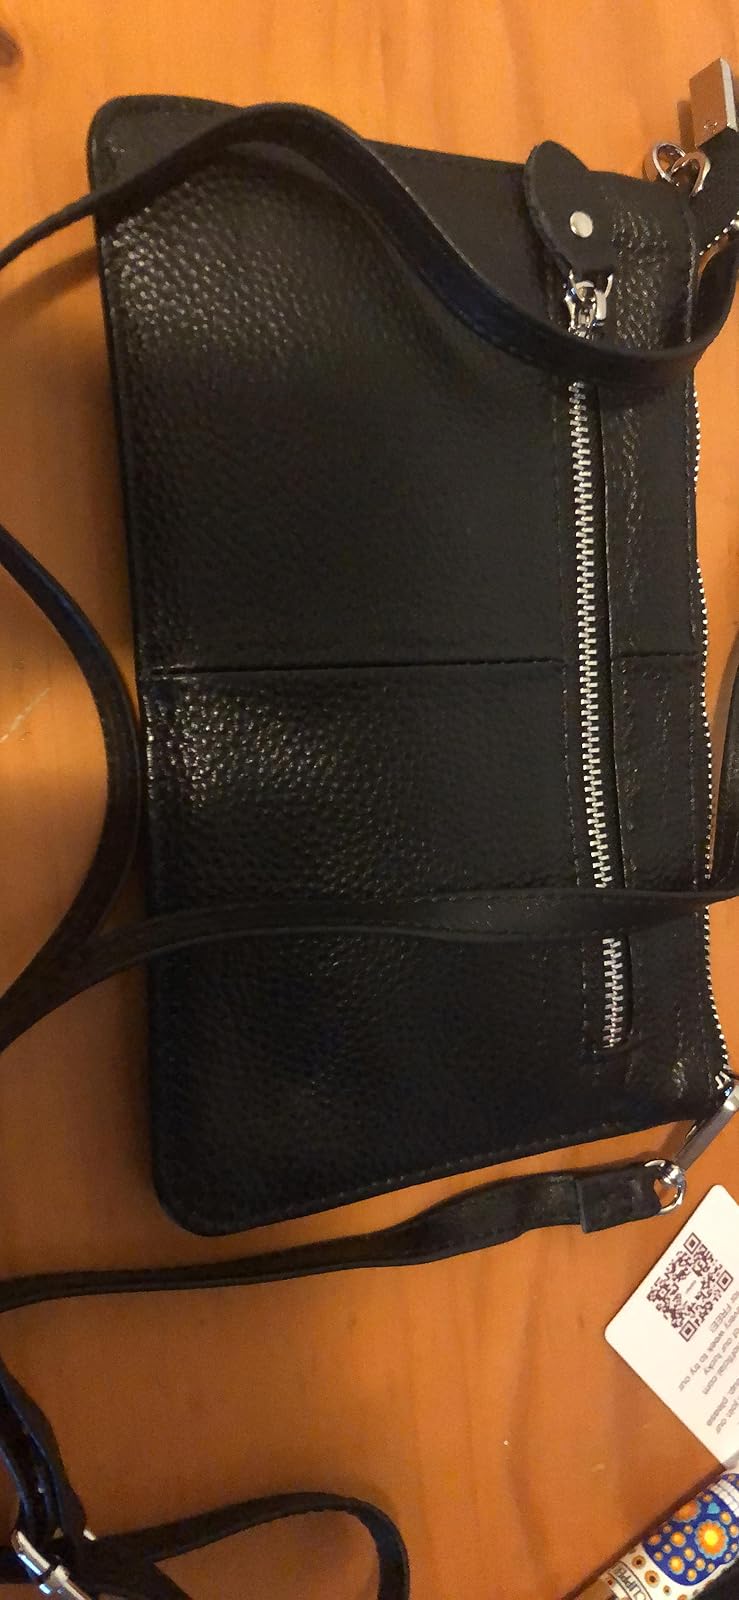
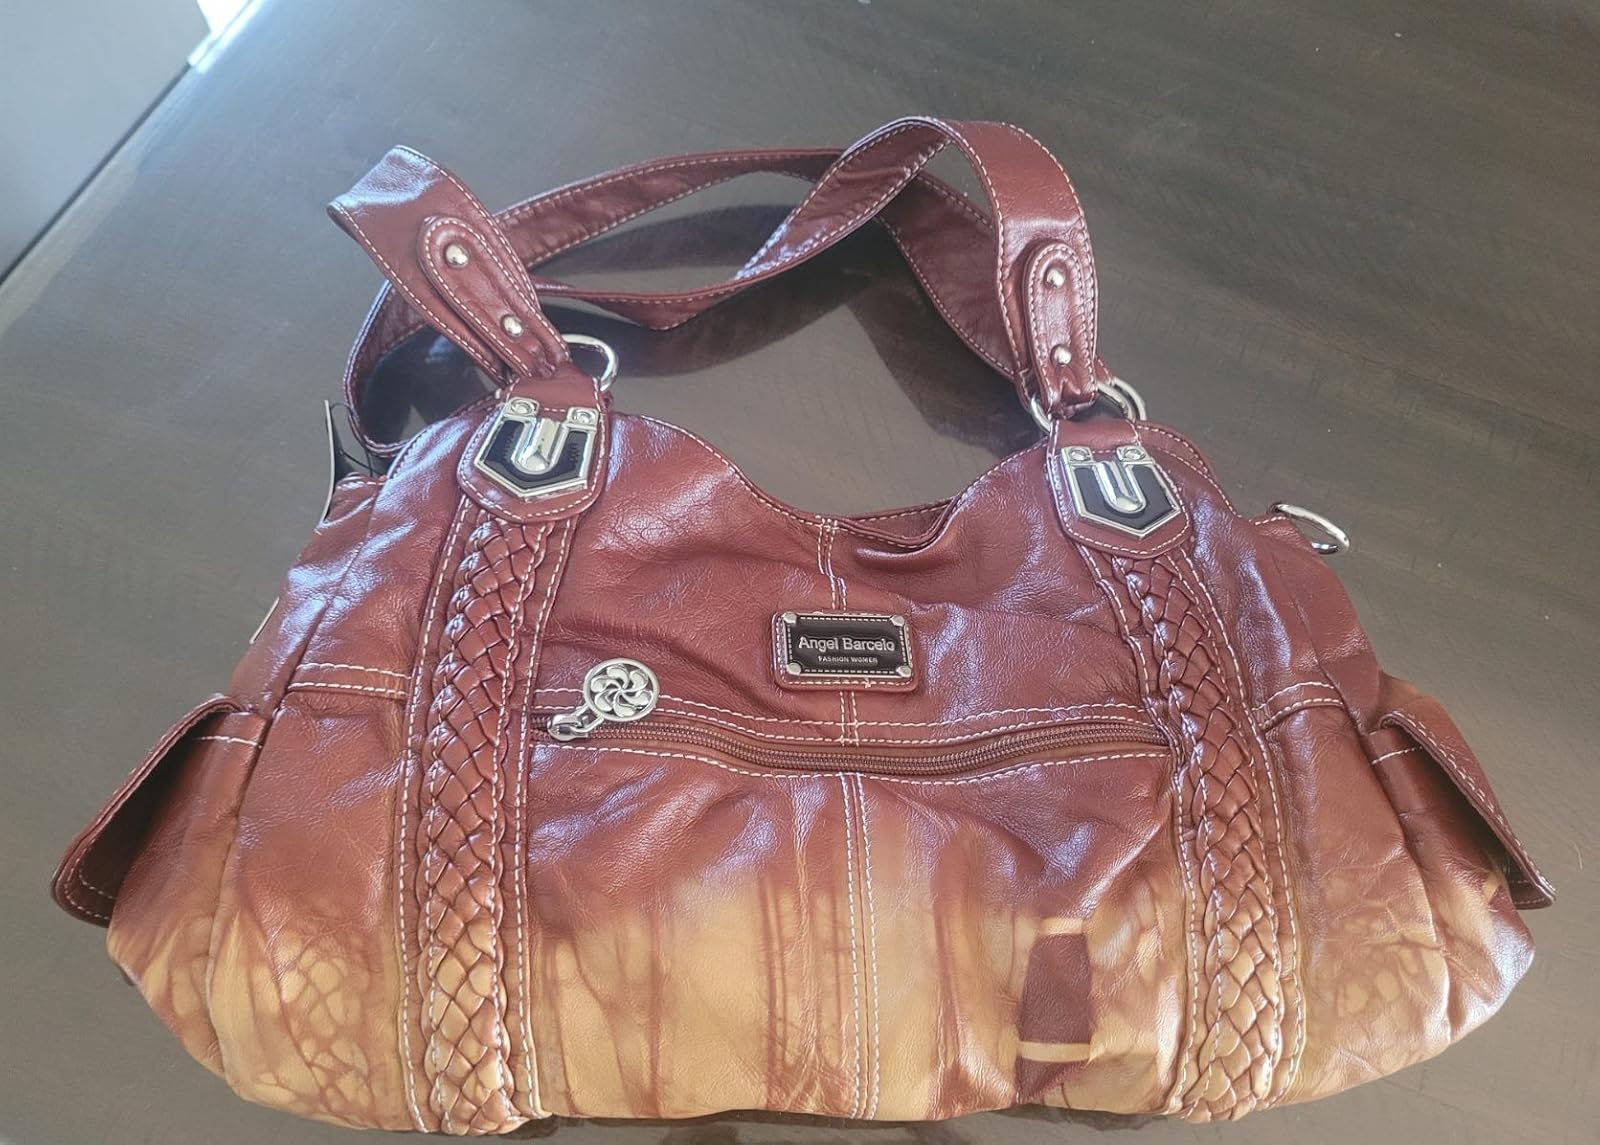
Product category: accessories_handbag
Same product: no